Antti Niemi (ice hockey)

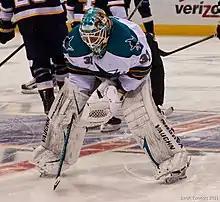
Niemi with the Sharks in December 2011

Niemi compiled 26–7–4 record during the regular season and replaced Cristobal Huet as the team's starting goaltender. During game two of the opening series, Niemi recorded a shutout victory against the Nashville Predators at United Center, making him the first Blackhawks goaltender since Ed Belfour in 1996 to record a post-season shutout.